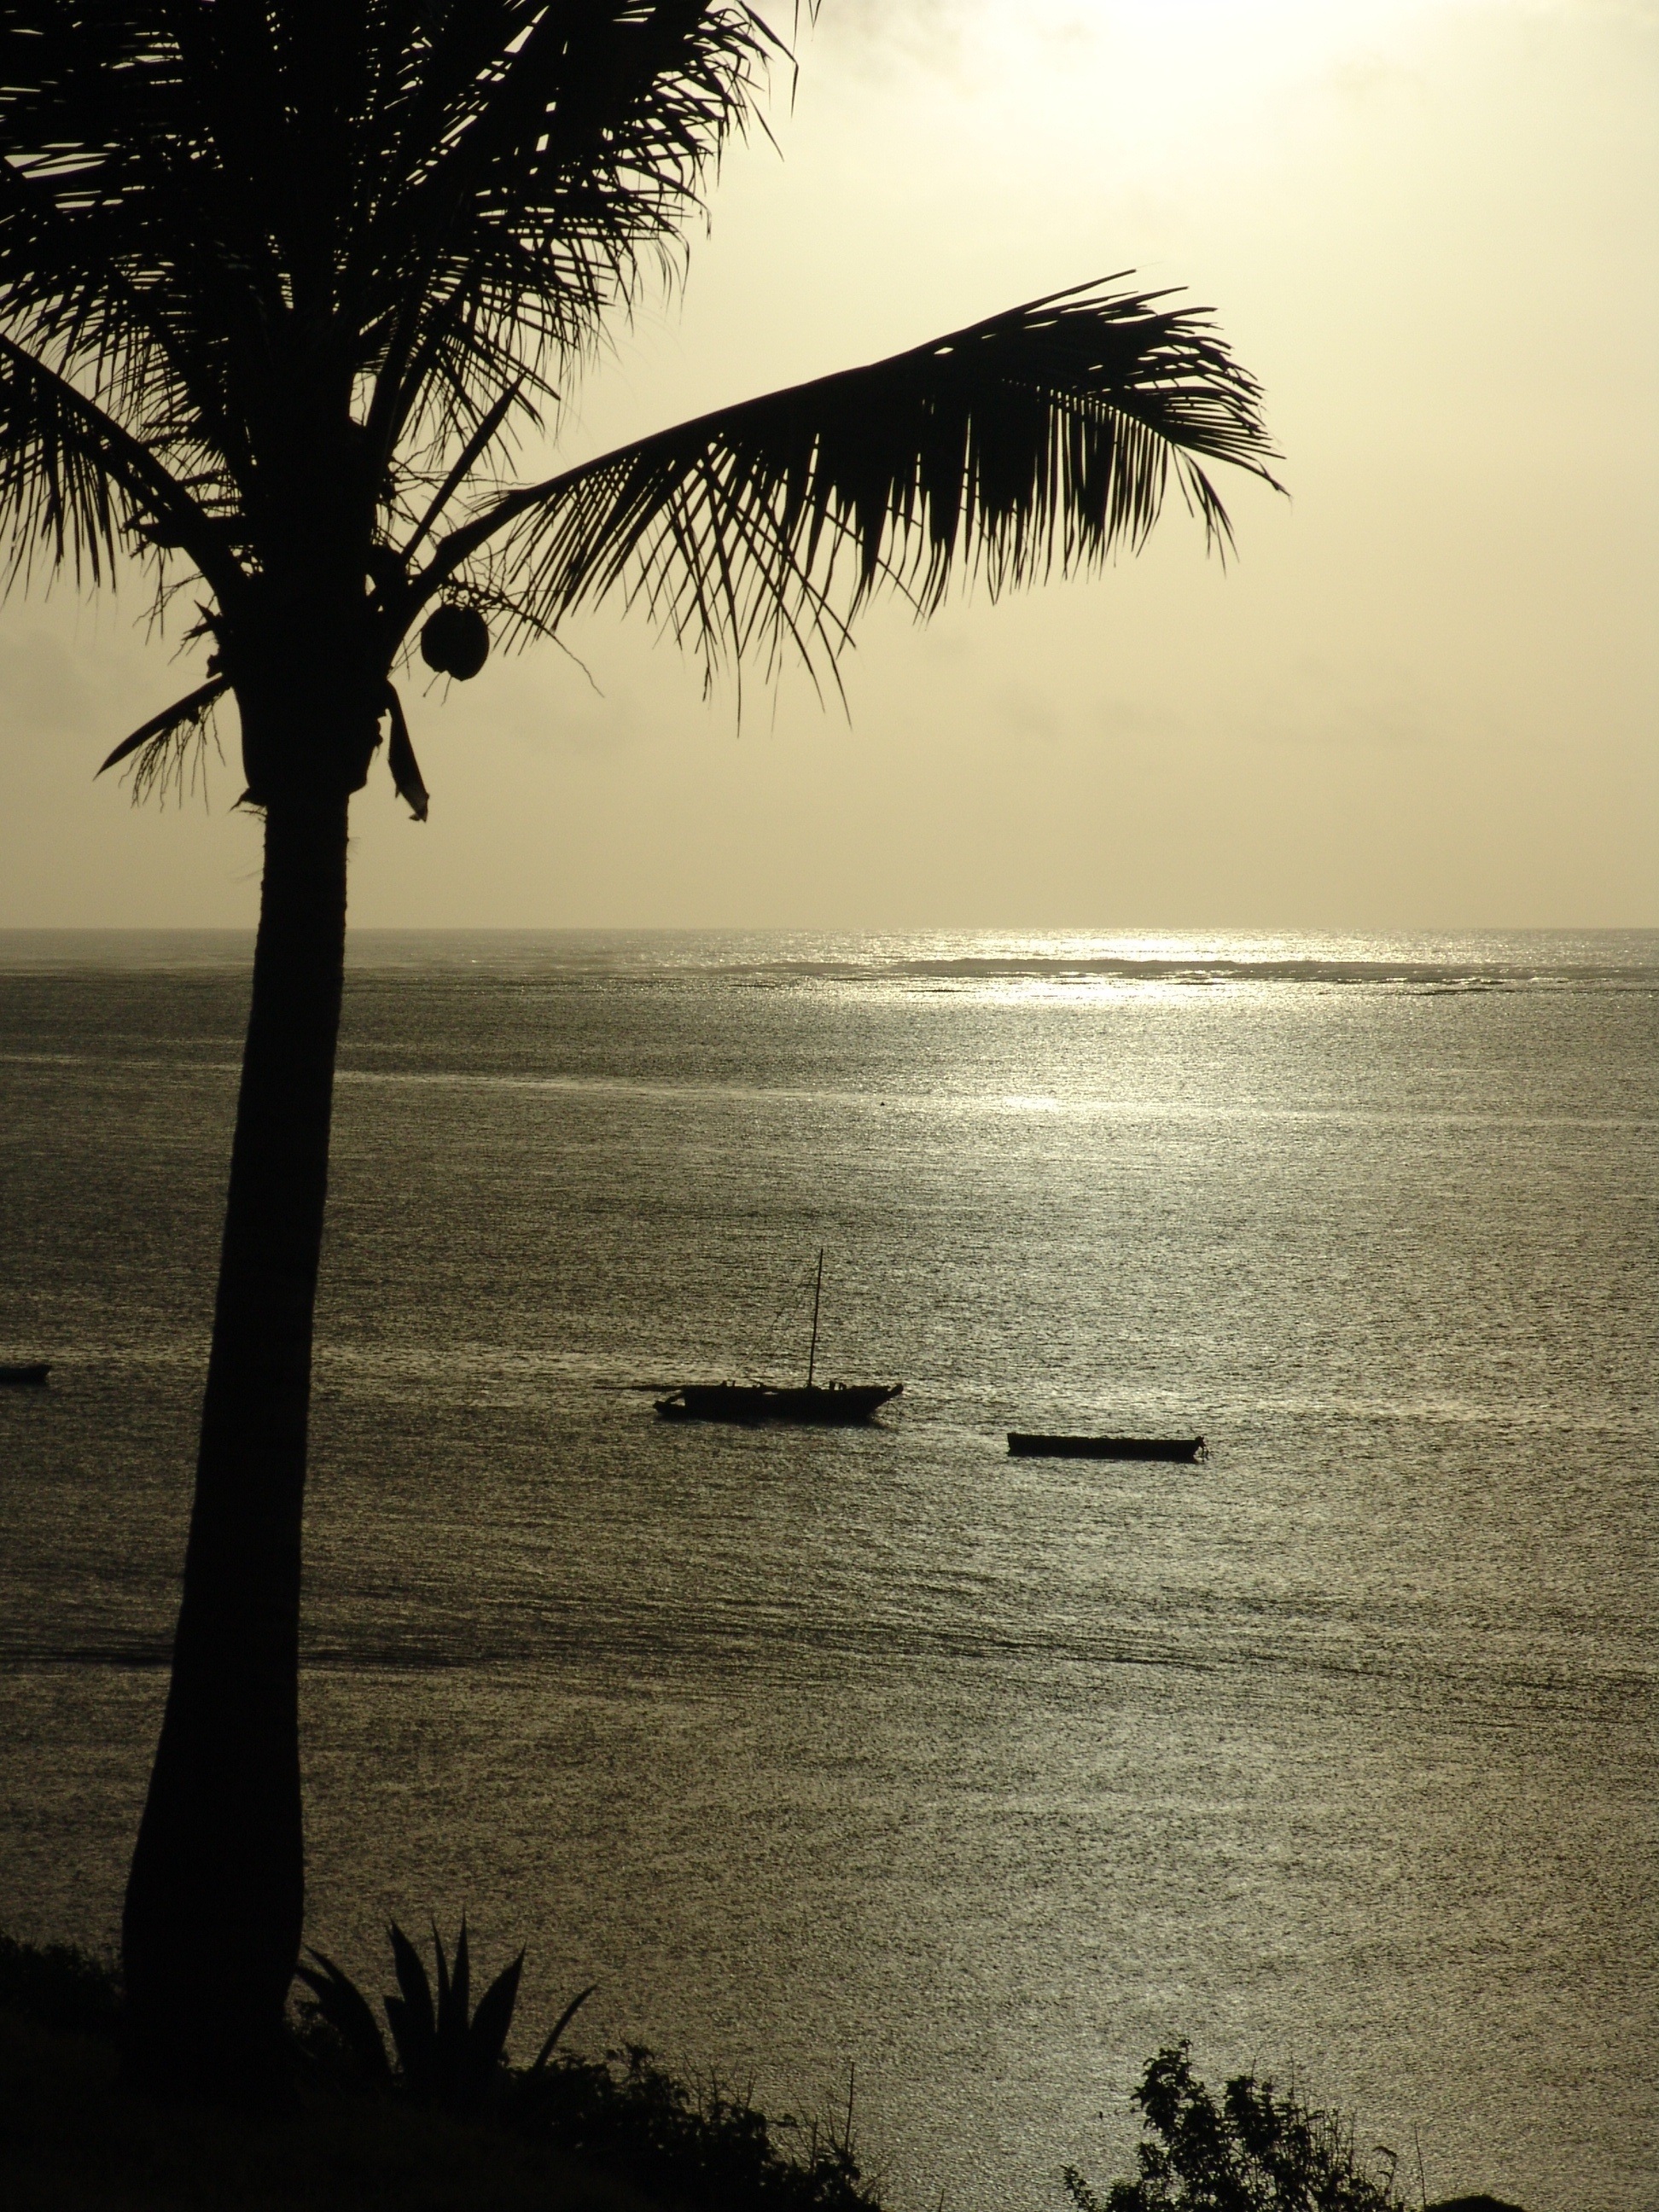
beach, sea, coast, tree, nature, ocean, horizon, silhouette, sun, sunrise, sunset, sunlight, morning, shore, wave, dawn, dusk, evening, reflection, palm, africa, holiday, body of water, kenya, woody plant, arecales, palm family